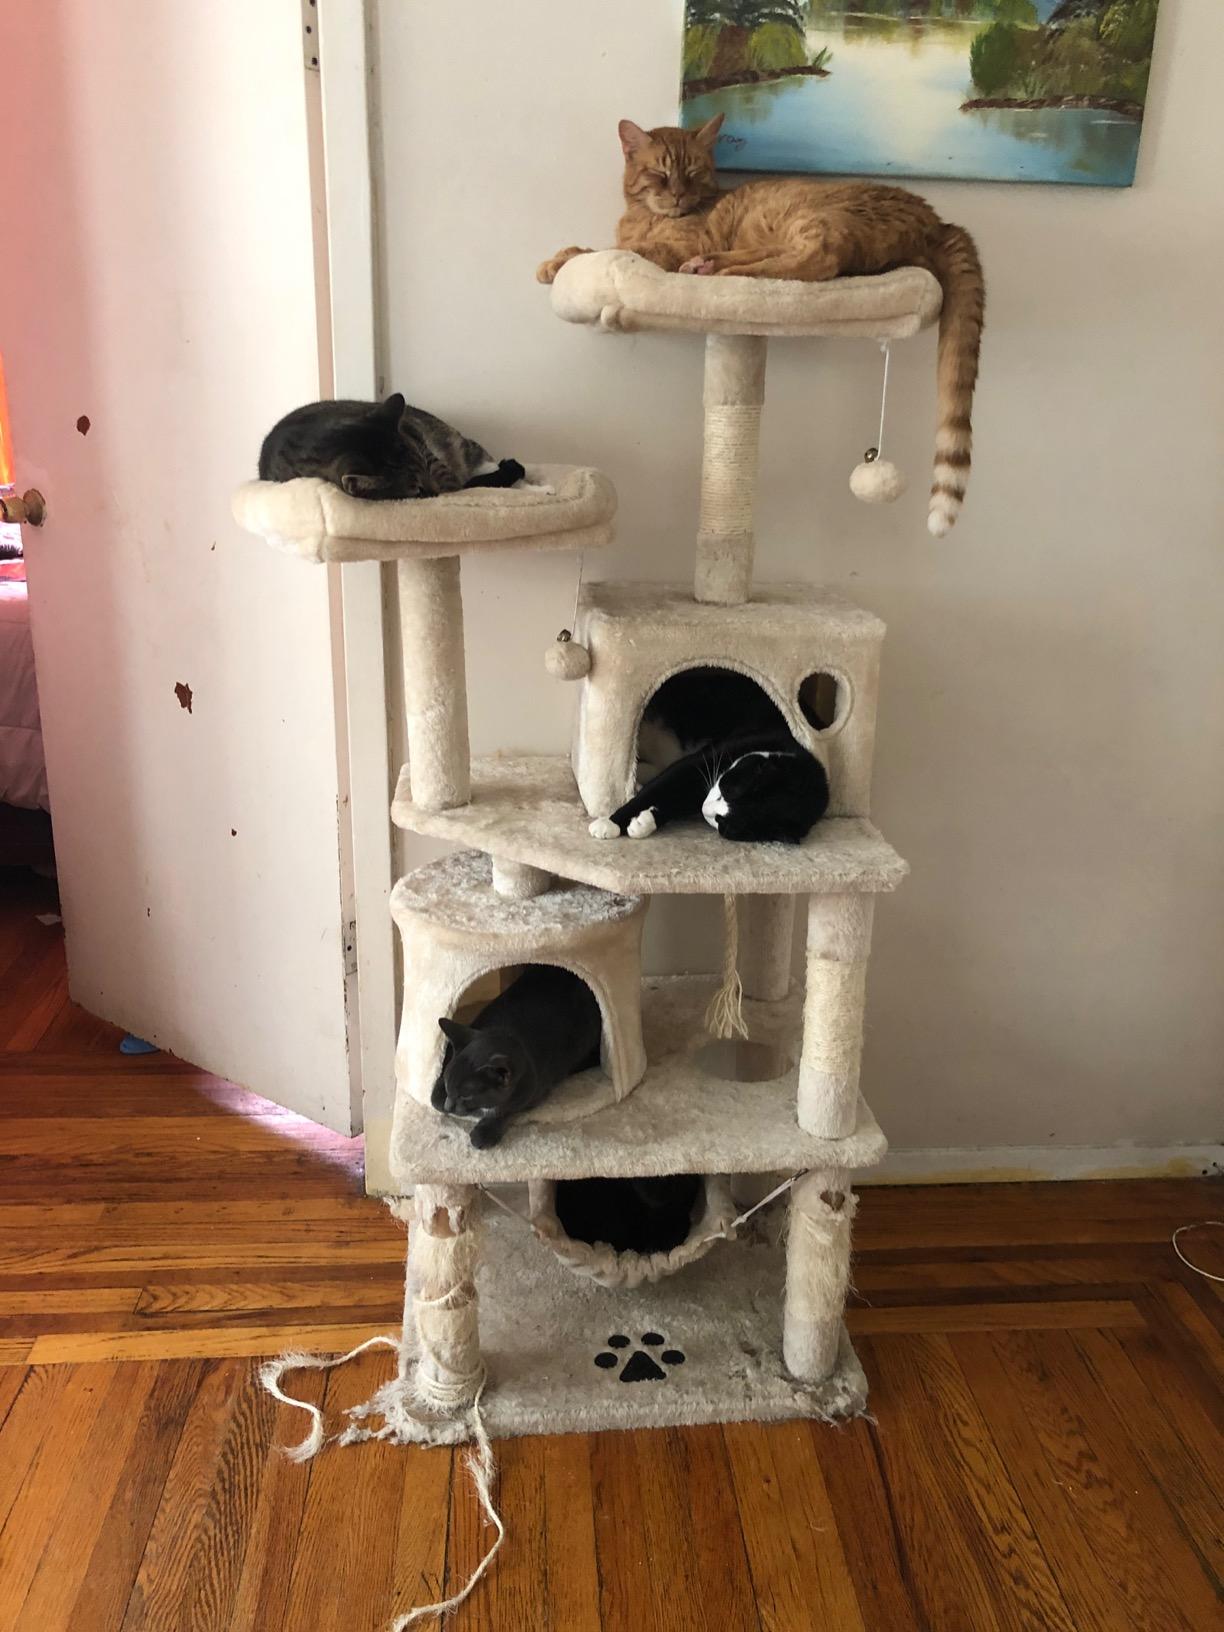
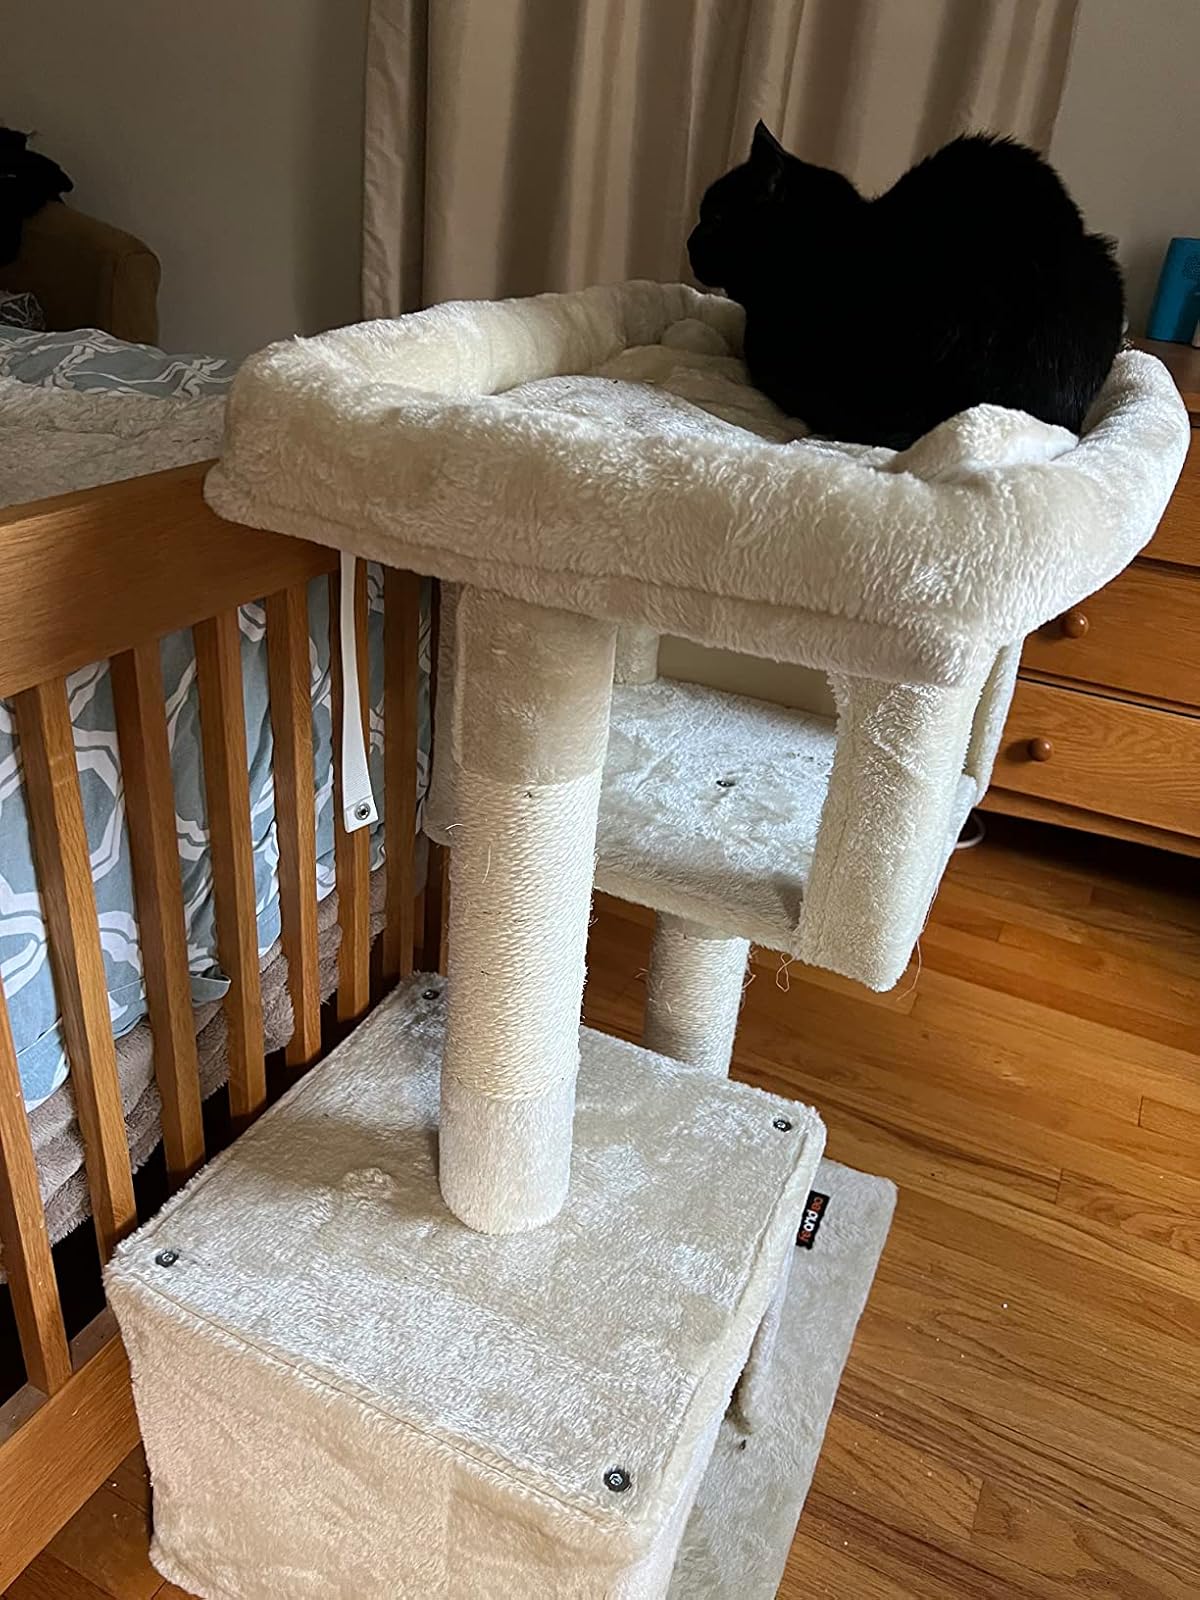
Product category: items_cat tree
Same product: no